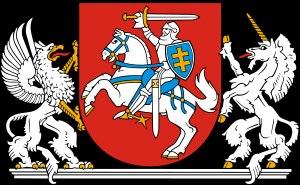
La licorne est une figure héraldique imaginaire féminine qui, selon la tradition, ressemble au cheval, a des sabots fourchus de cervidé, une barbiche sous la gueule et parfois une queue de lion. On la trouve surtout dans les ornements extérieurs de l'écu.